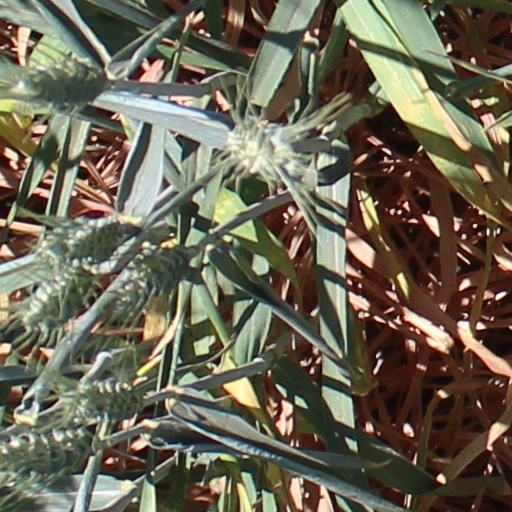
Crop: wheat